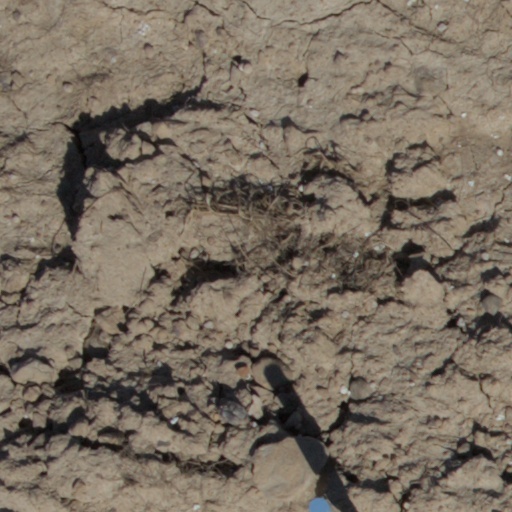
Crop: wheat